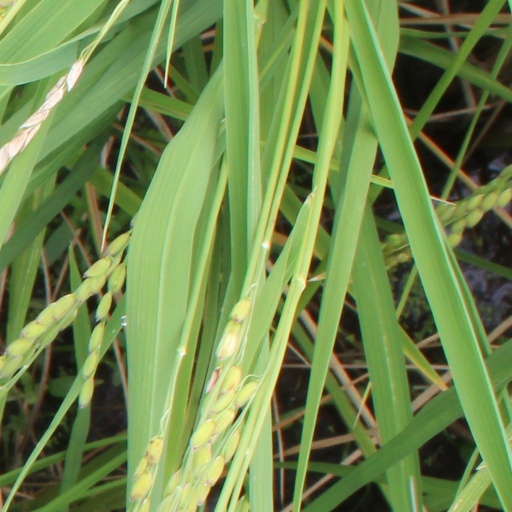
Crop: rice